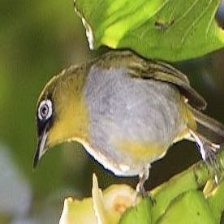
Species: MALAGASY WHITE EYE
Scientific name: ZOSTEROPS MADERASPATANUS